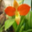
Label: orchid